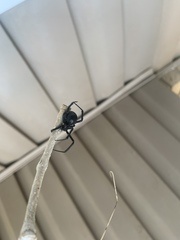
Species: Lactrodectus_hesperus